Flow separation

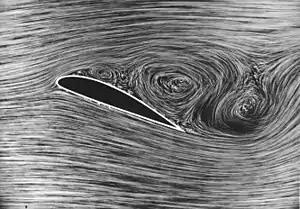
Airflow separating from a wing at a high angle of attack

In fluid dynamics, flow separation or boundary layer separation is the detachment of a boundary layer from a surface into a wake.